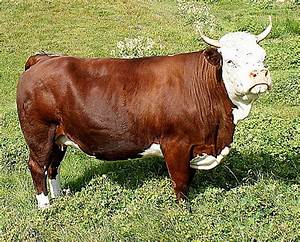
Label: cow